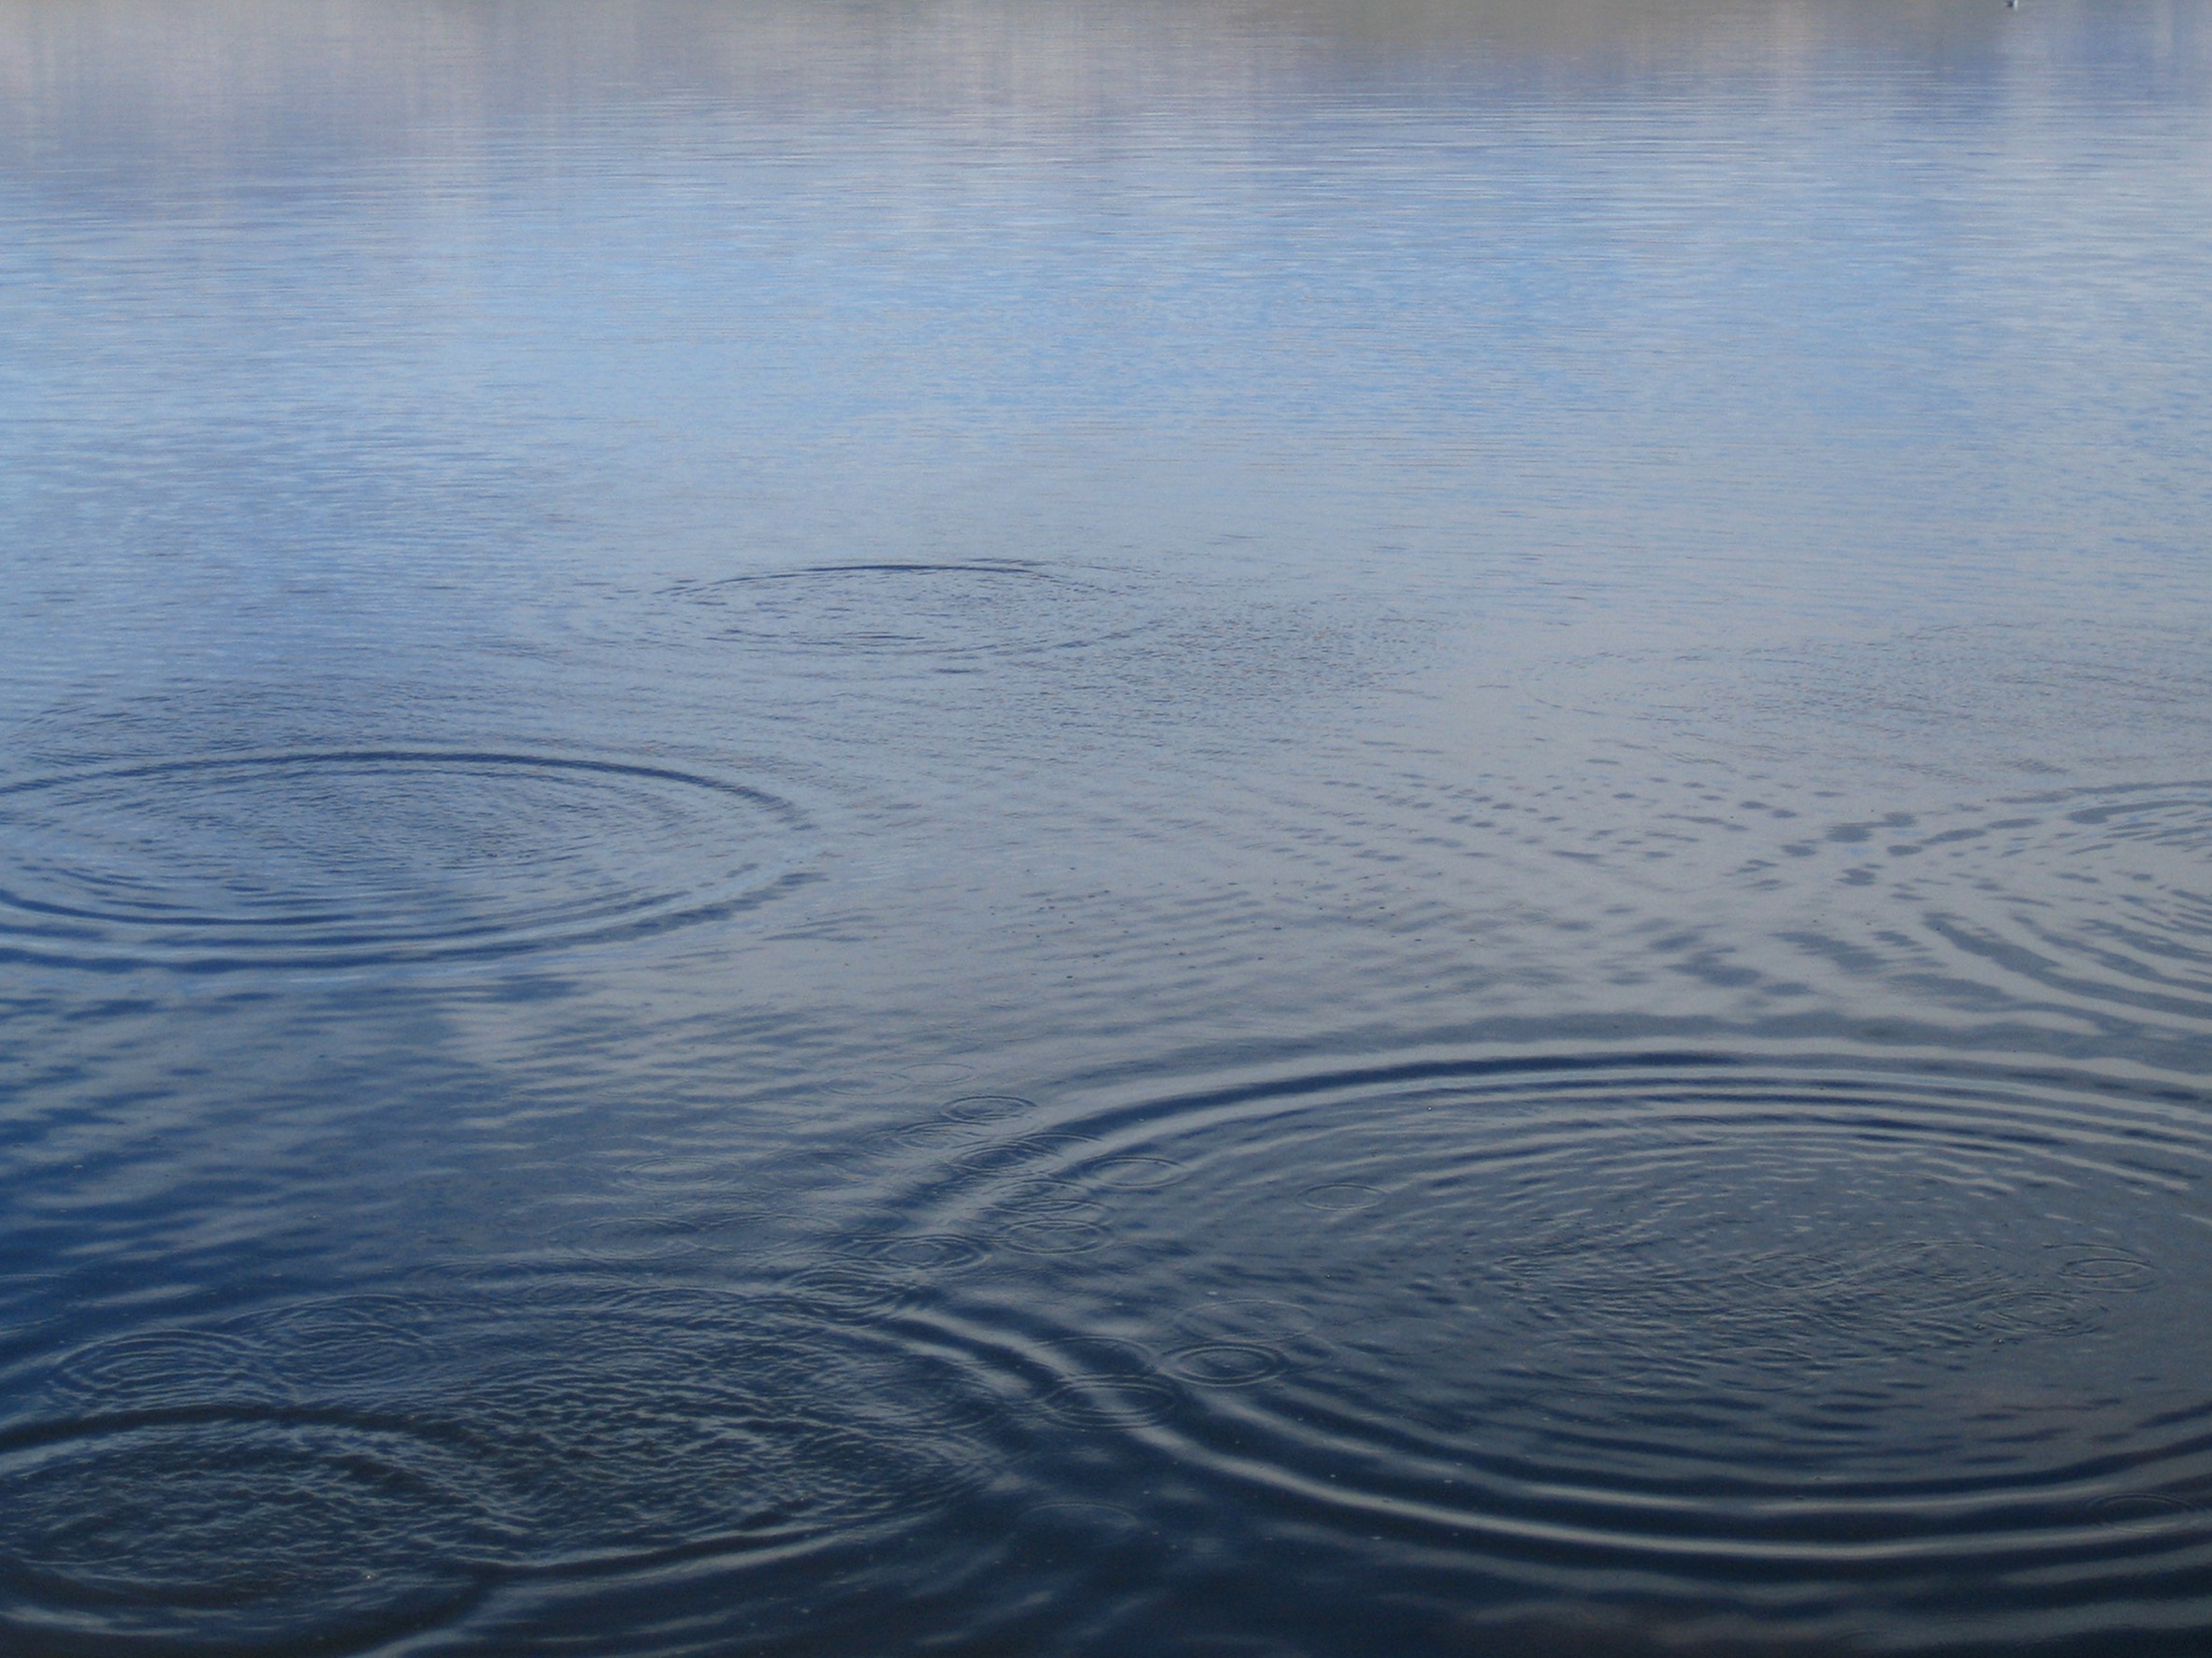
sea, coast, water, nature, sand, ocean, horizon, cloud, sunlight, morning, shore, wave, lake, atmosphere, vacation, reflection, blue, surface, outdoors, circles, day, atmospheric phenomenon, wind wave